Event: Nepal Earthquake
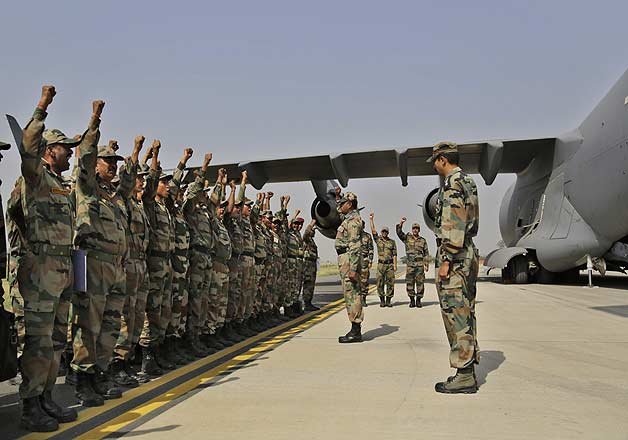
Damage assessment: no_damage